Berylliosis

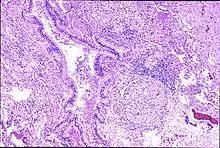
Peribronchal non-necrotizing granuloma from berylliosis

Berylliosis, or chronic beryllium disease (CBD), is a chronic allergic-type lung response and chronic lung disease caused by exposure to beryllium and its compounds, a form of beryllium poisoning. It is distinct from acute beryllium poisoning, which became rare following occupational exposure limits established around 1950. Berylliosis is an occupational lung disease.